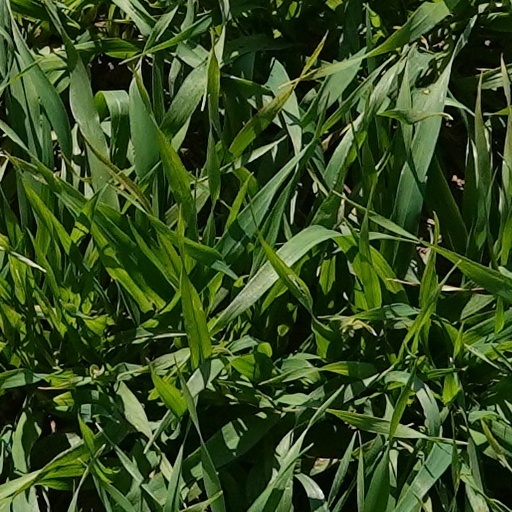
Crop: wheat